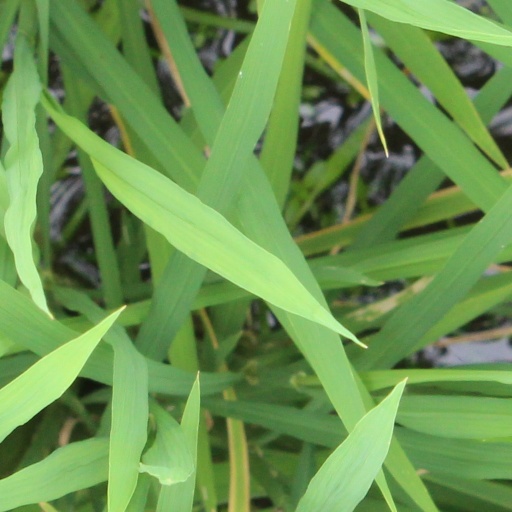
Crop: rice